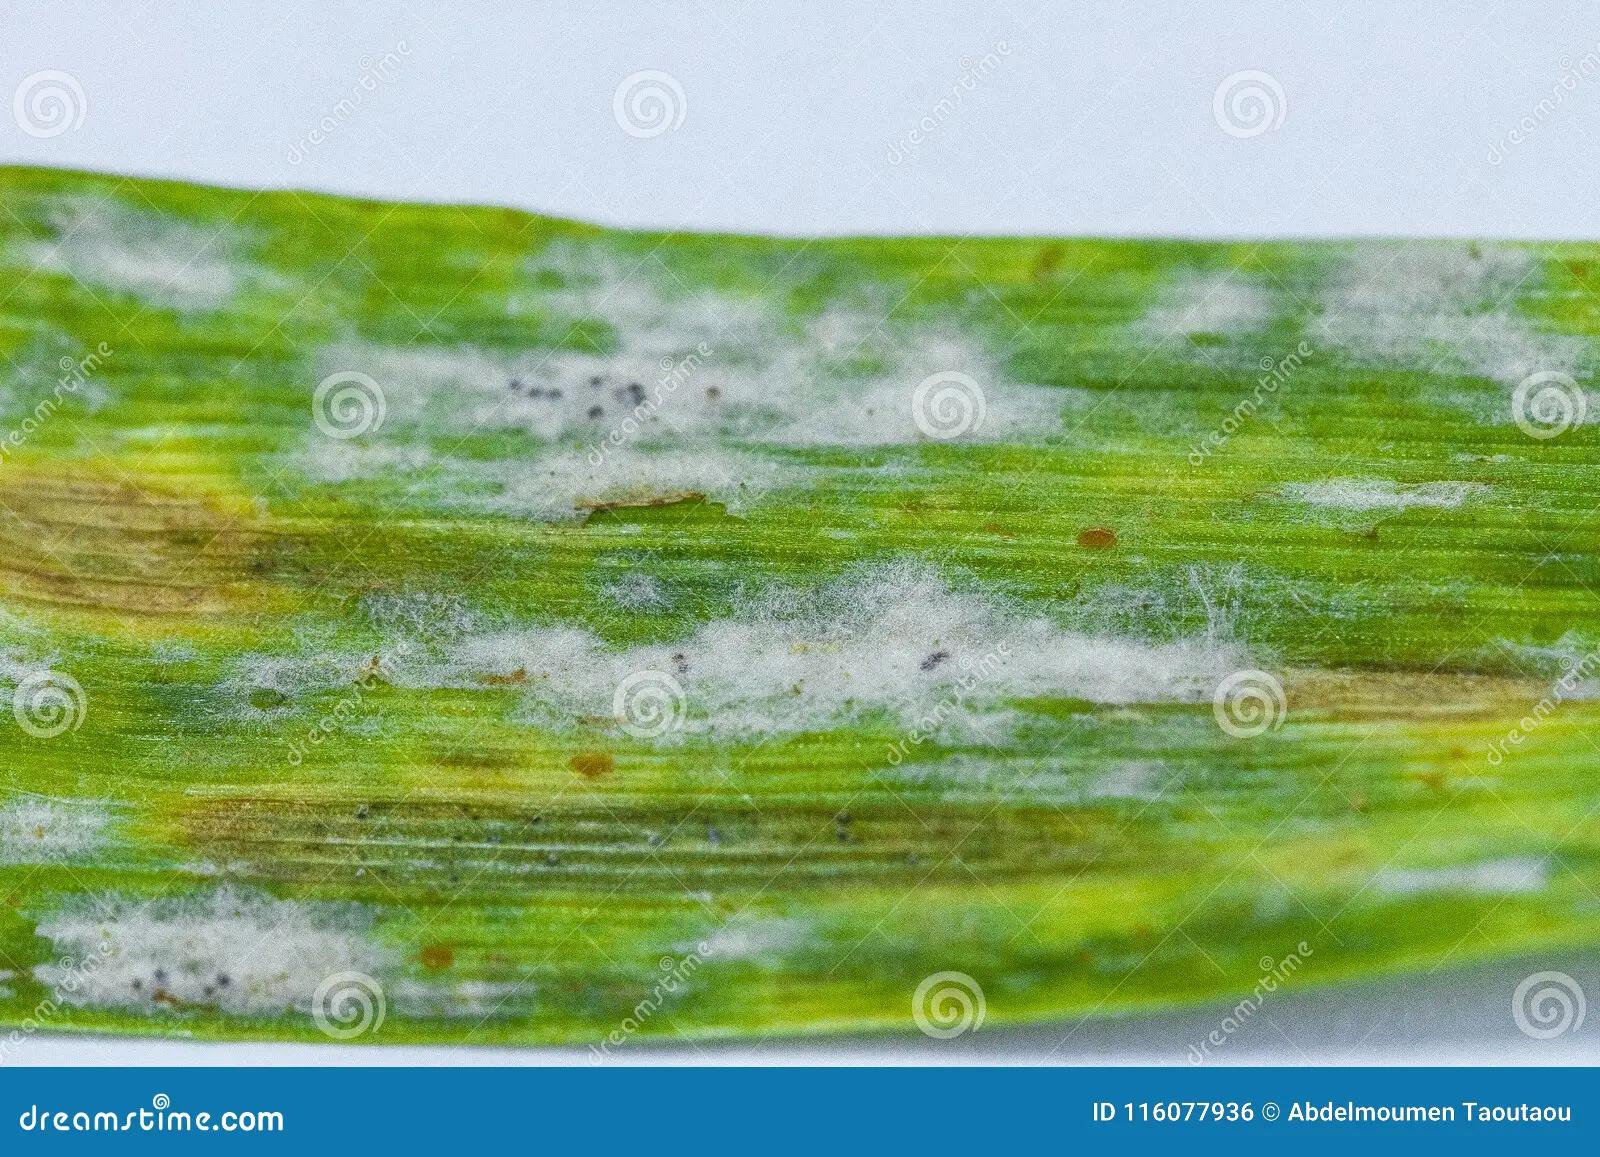
Plant: Wheat
Disease: wheat powdery mildew